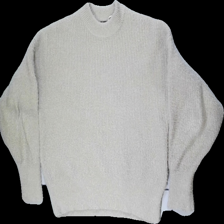
View: front
Type: Sweater
Category: Ladies
Brand: Gina Tricot
Colors: Beige
Material: 100% polyester
Pattern: Glitter
Cut: Oversize
Size: S
Season: Autumn
Price range: 50-100
Recommended usage: Reuse